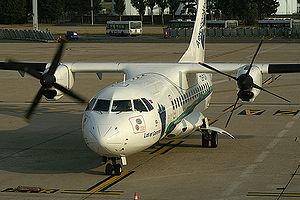
Aerocondor, Aerocondor Transportes Aéreos, S.A. ou ATA était une compagnie aérienne portugaise qui relie Lisbonne à Vila Real et à Bragança.